Crown of sonnets

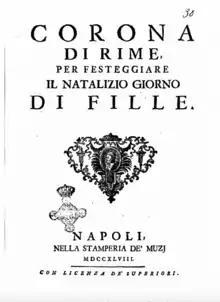
Title page of Corona di rime per festeggiare il natalizio giorno di fille from 1748

An advanced form of crown of sonnets is also called a sonnet redoublé or heroic crown, comprising fifteen sonnets, in which the sonnets are linked as described above, but the final binding sonnet is made up of all the first or the last lines of the preceding fourteen, in order. The fifteenth sonnet is called the Mastersonnet. This form was invented by the Siena Academy, which was formed in 1460, but there are no existing crowns of sonnets written by them. The form was first described by Giovanni Mario Crescimbeni in his work "L'Istoria della volgar poesia" (History of Vernacular Poetry), published in Venice, 1731 and later by P.G. Bisso in his "Introduzione alla volgar poesia" (Introduction to Vernacular Poetry), published in Venice, 1794. A variation on the form is sometimes used in which the binding sonnet is the first sonnet, and subsequent sonnets end with a line taken from it in order. The oldest complete crown which survived time was published in 1748. It was written by a group of 14 poets to celebrate the birth of the ideal woman: "Corona di rime per festeggiare il natalizio giorno di fille".